List of birds of Oman

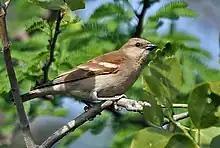
Chestnut-shouldered petronia, breeds in the north but more widespread on passage.

The estrildid finches are small passerine birds of the Old World tropics and Australasia. They are gregarious and often colonial seed eaters with short thick but pointed bills. They are all similar in structure and habits, but have wide variation in plumage colours and patterns.